SNCF CC 14000

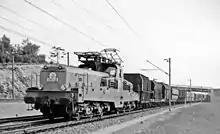
CC 14015 with a northbound mineral train on the Nord main line near Longueau (Somme), 1959

In total, 20 units were built. Their days appeared numbered by the 1970s, with units retired between 1978 and 1981.